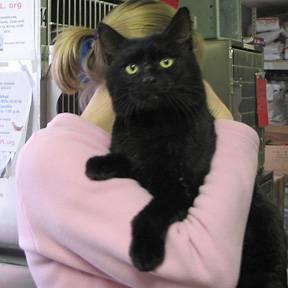
cat